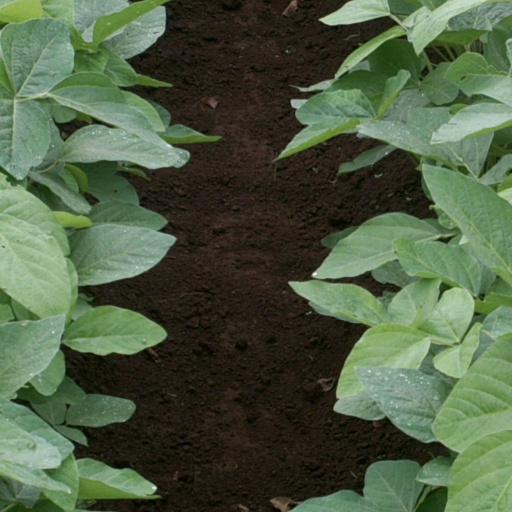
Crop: soybean